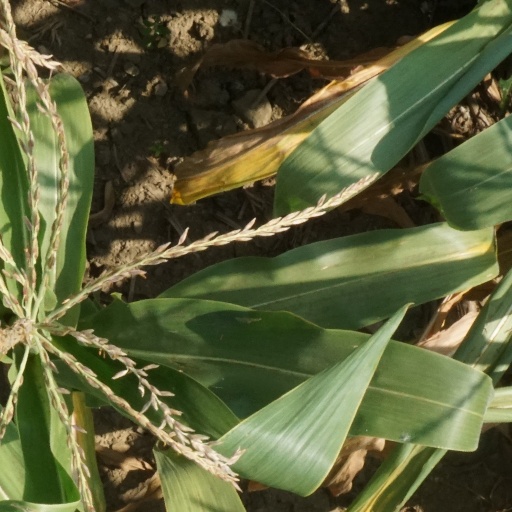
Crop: maize; corn